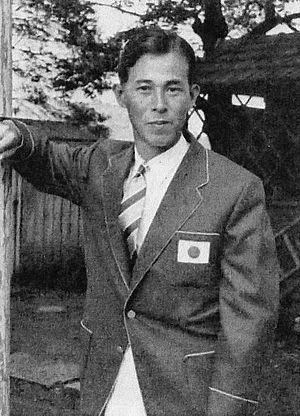
Naoto Tajima, né le 15 août 1912 à Iwakuni et décédé le 4 décembre 1990, était un athlète japonais qui a été champion olympique. Il a été le premier à dépasser la marque de 16 mètres en triple saut. Son poids de forme était de 67 kg pour 1,78 m